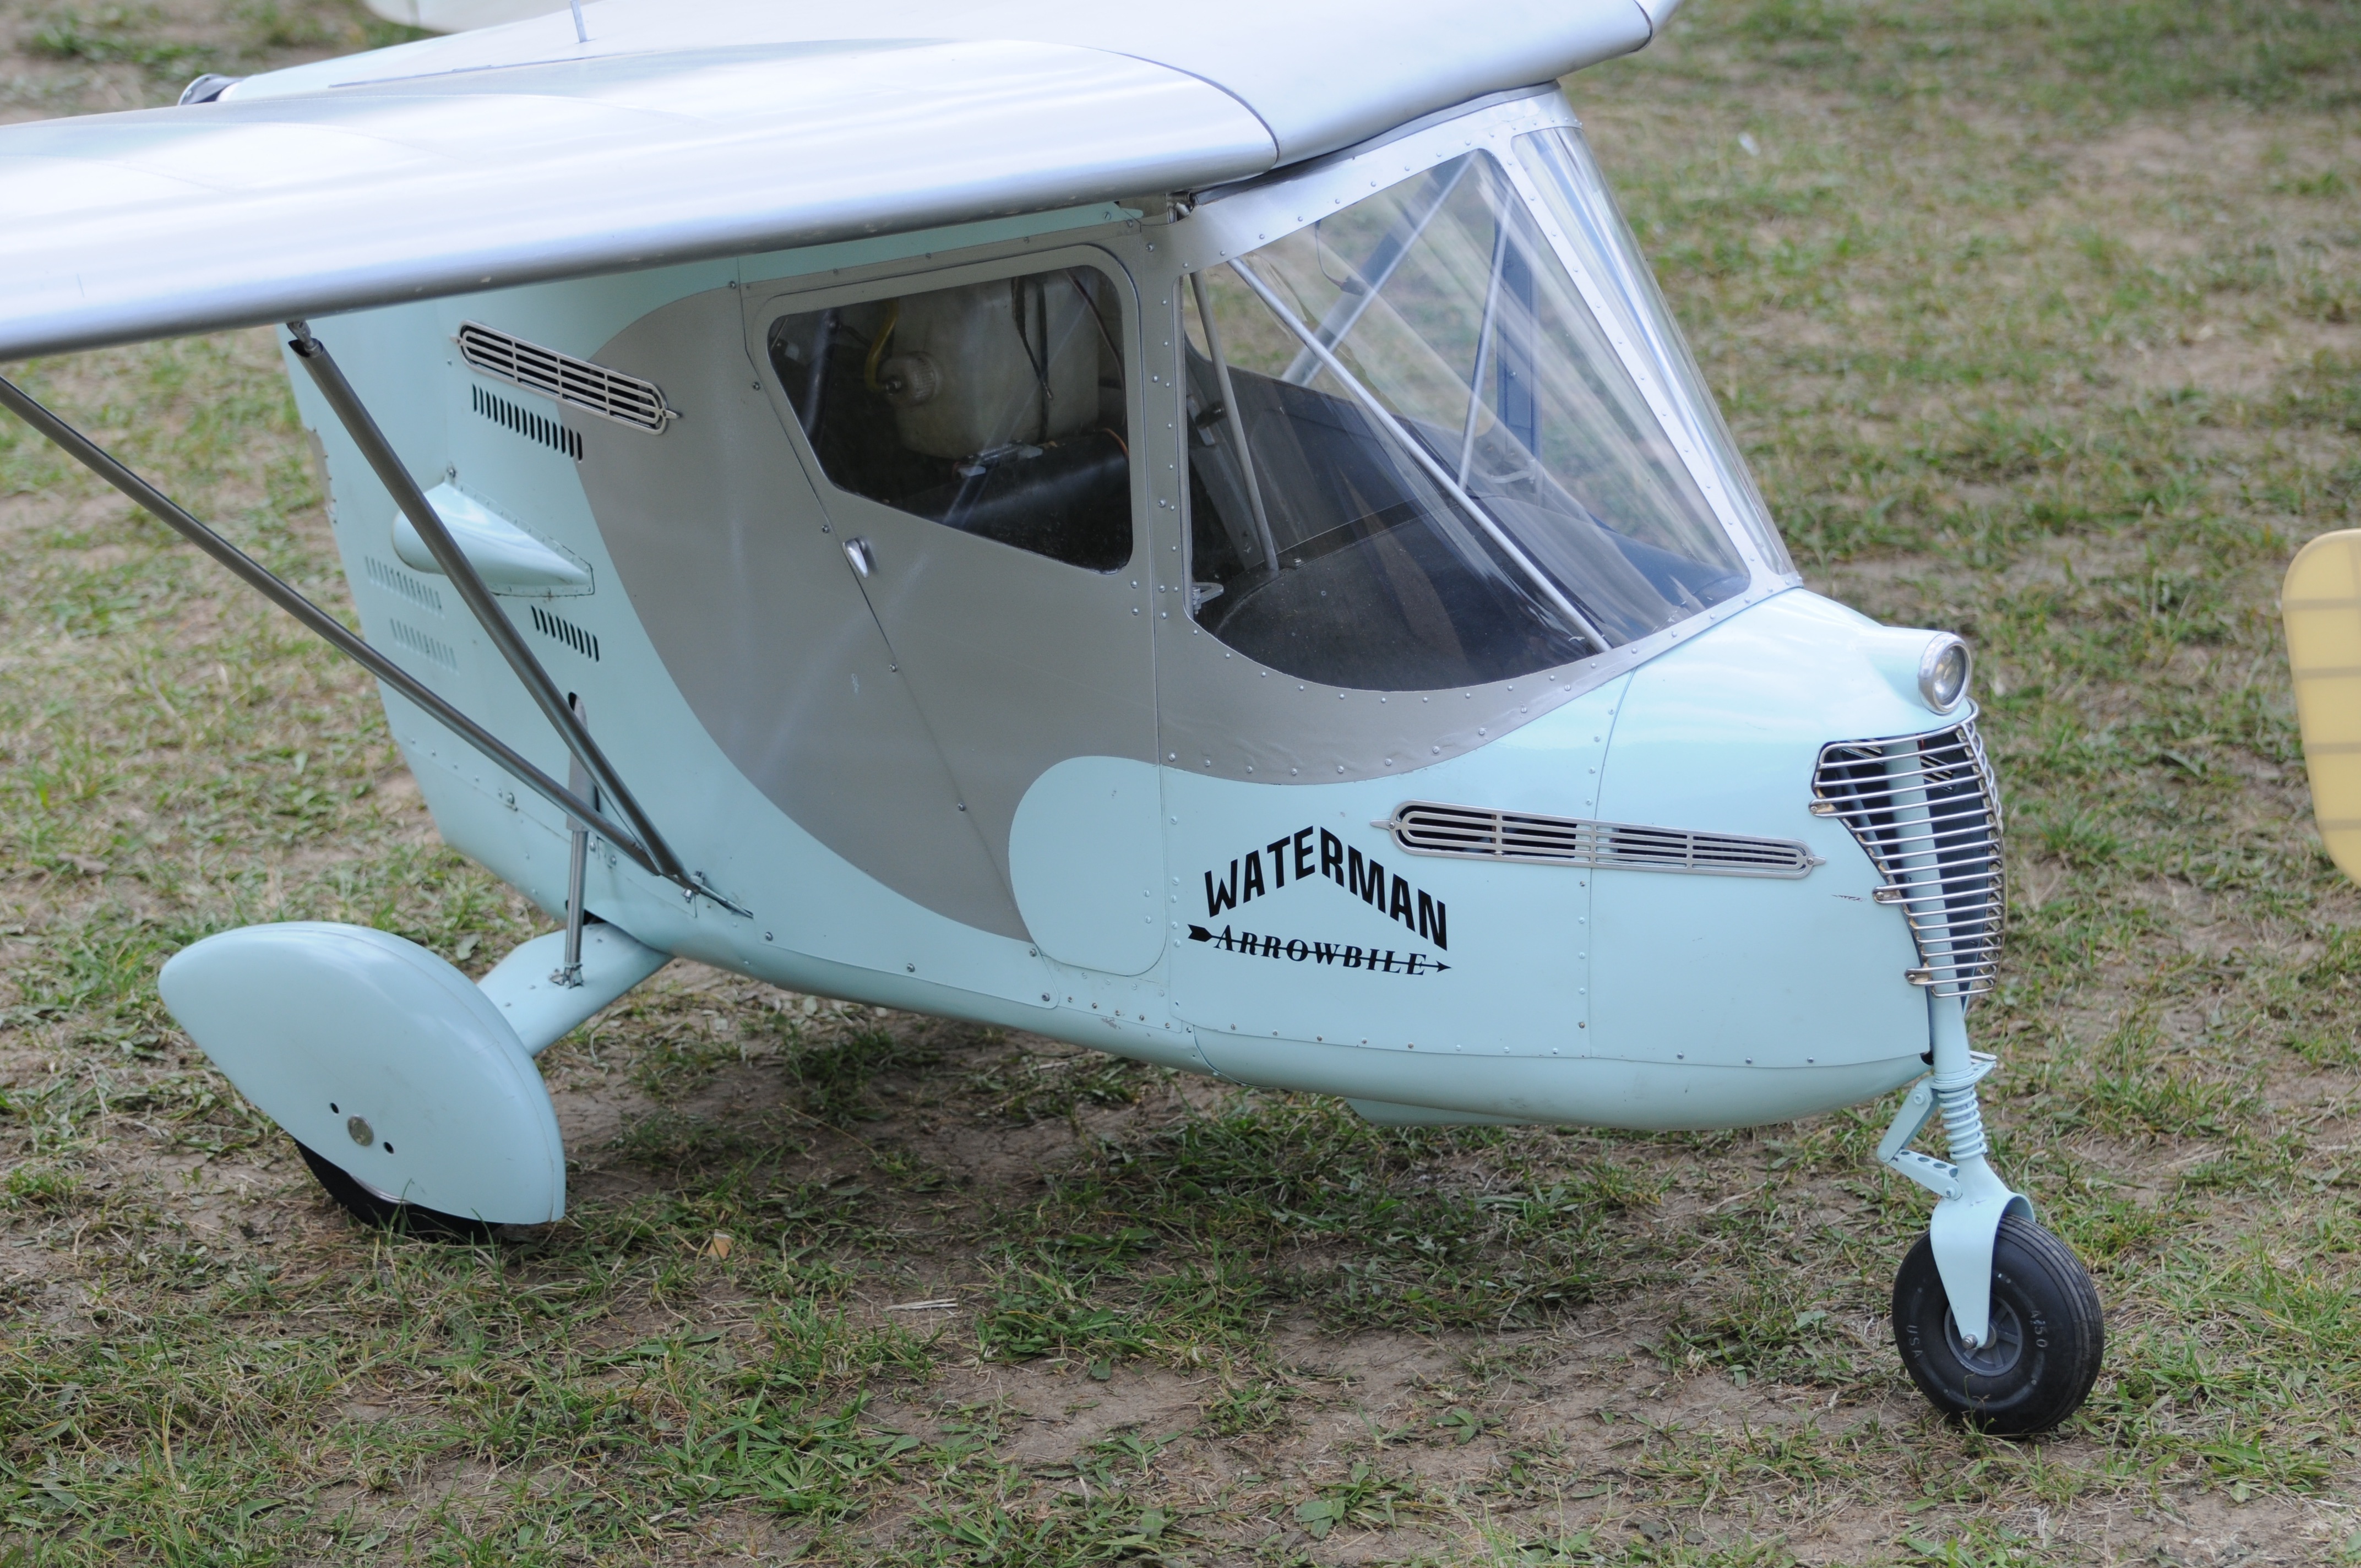
wing, airplane, aircraft, vehicle, aviation, flight, blue, petit, light aircraft, ultralight aviation